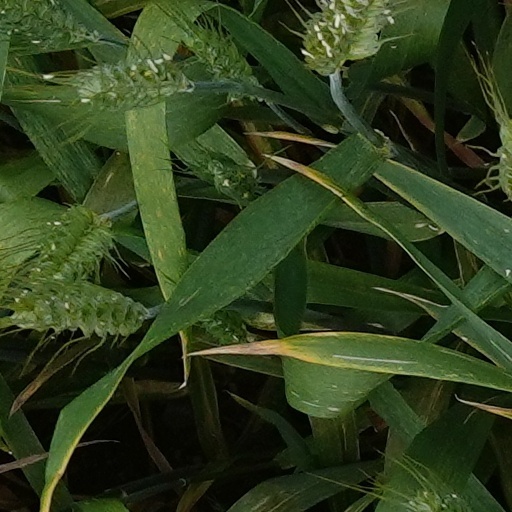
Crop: wheat